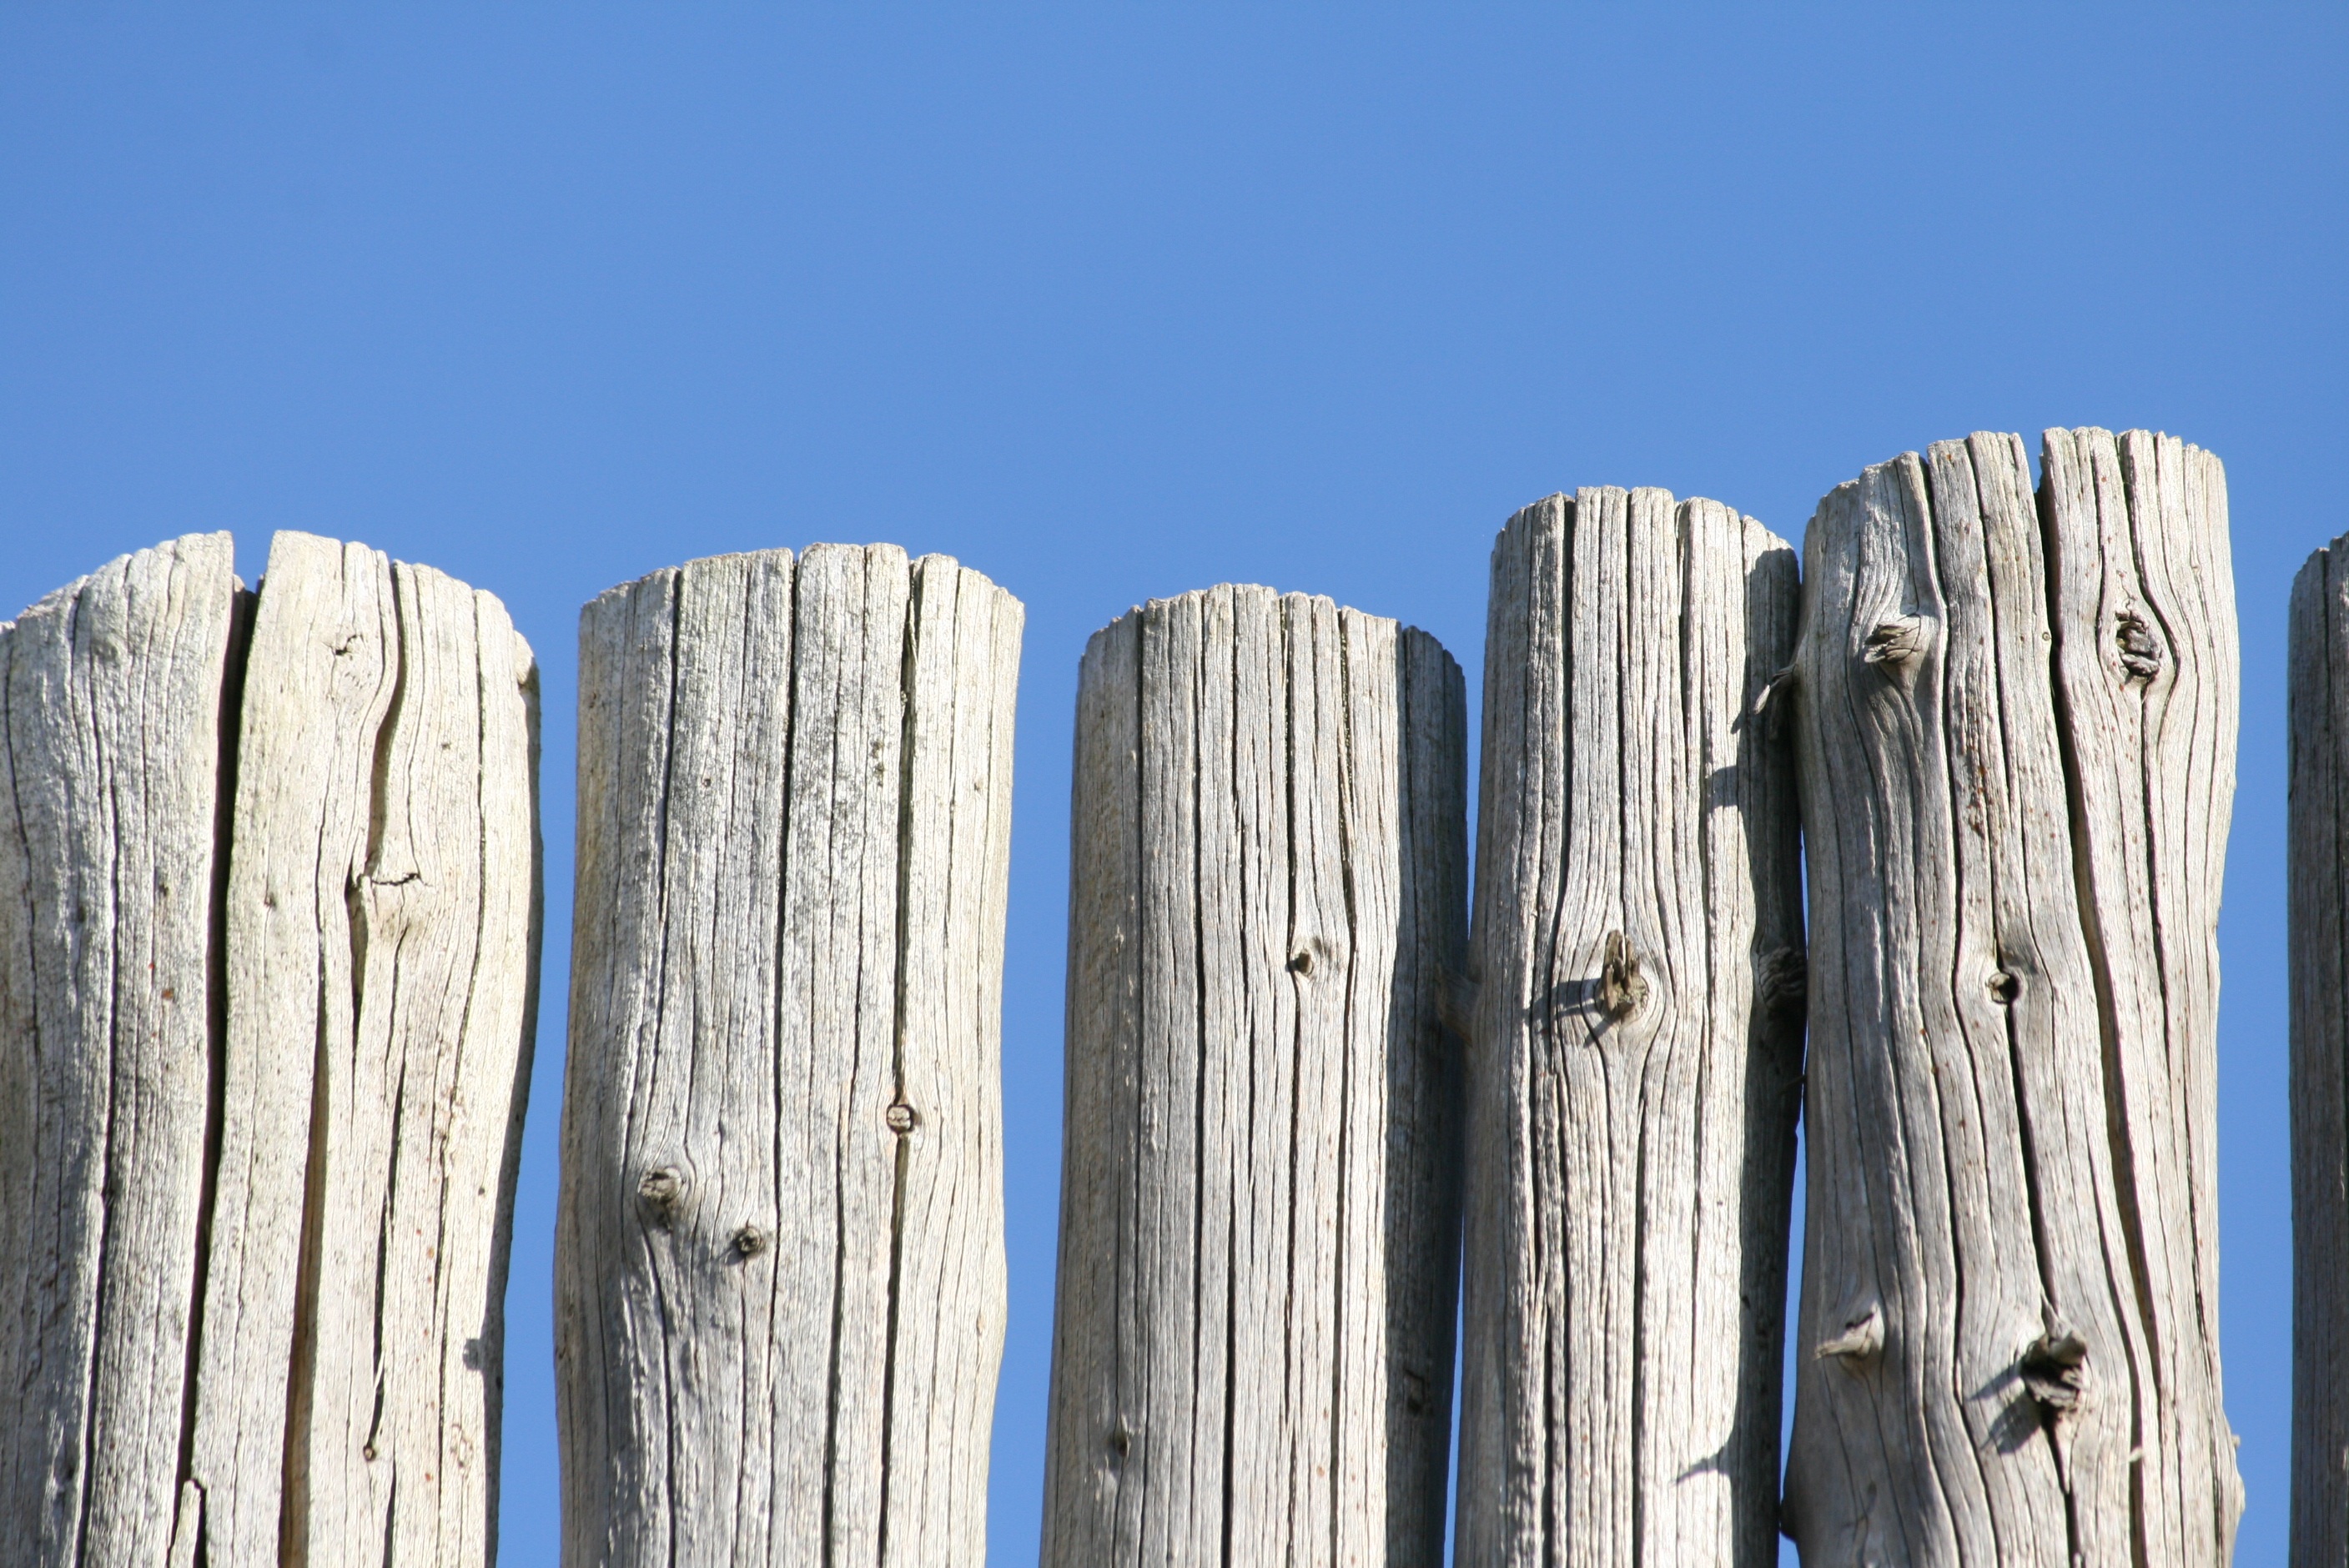
rock, wing, fence, structure, wood, wall, column, natural, blue, material, blue sky, worn, poles, bleached, faded, monolith, outdoor structure, sun bleached